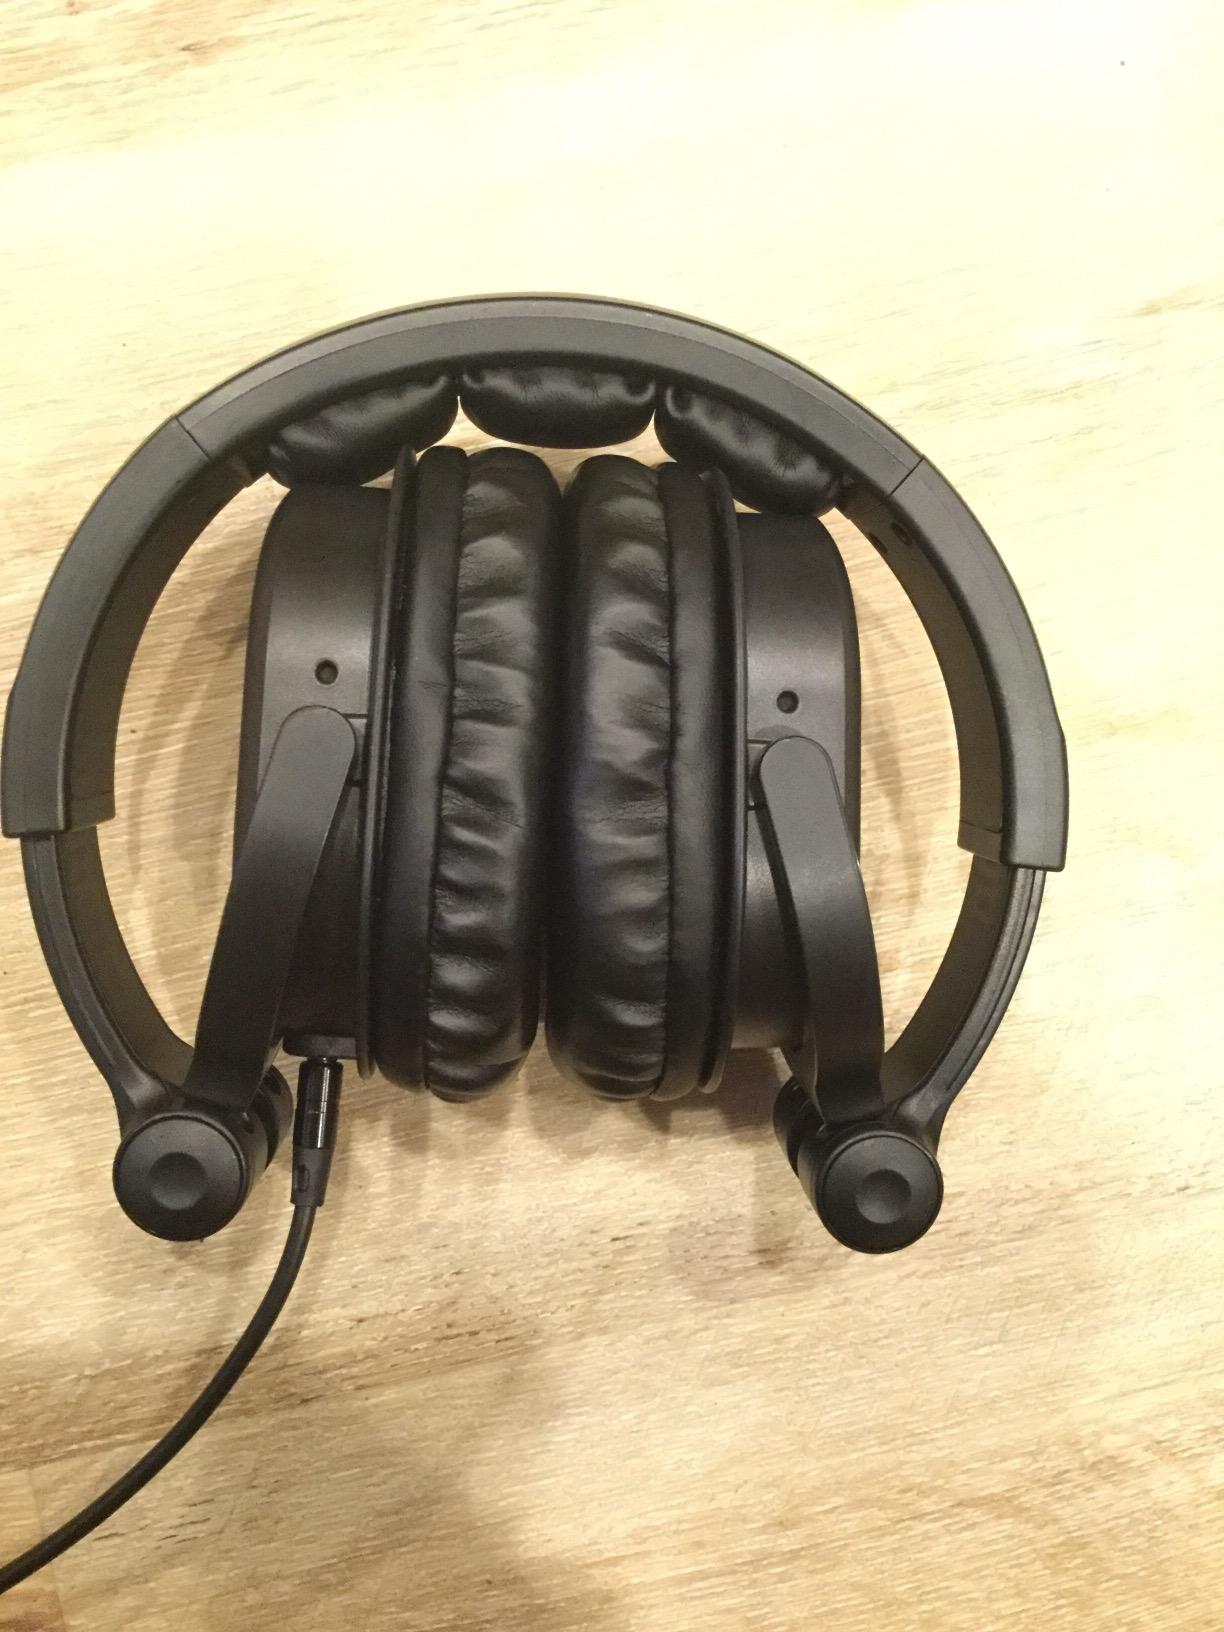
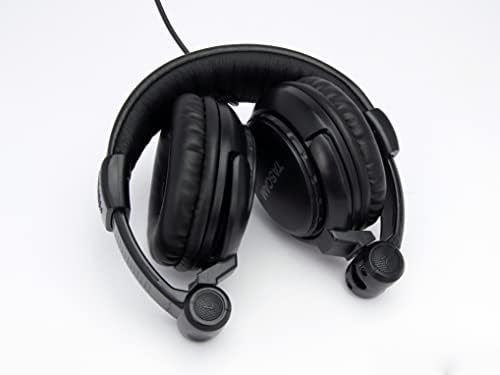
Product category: headphones
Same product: no